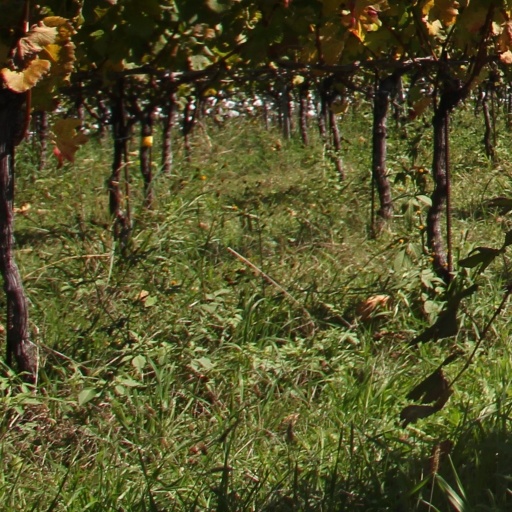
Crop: grape